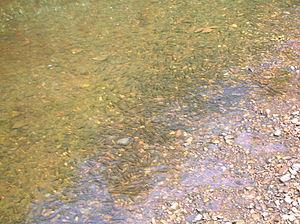
Le vairon est une petite espèce de poissons potamodromes, très communs dans les eaux douces et bien oxygénées. Il tolère un pH de 7 à 7,5.